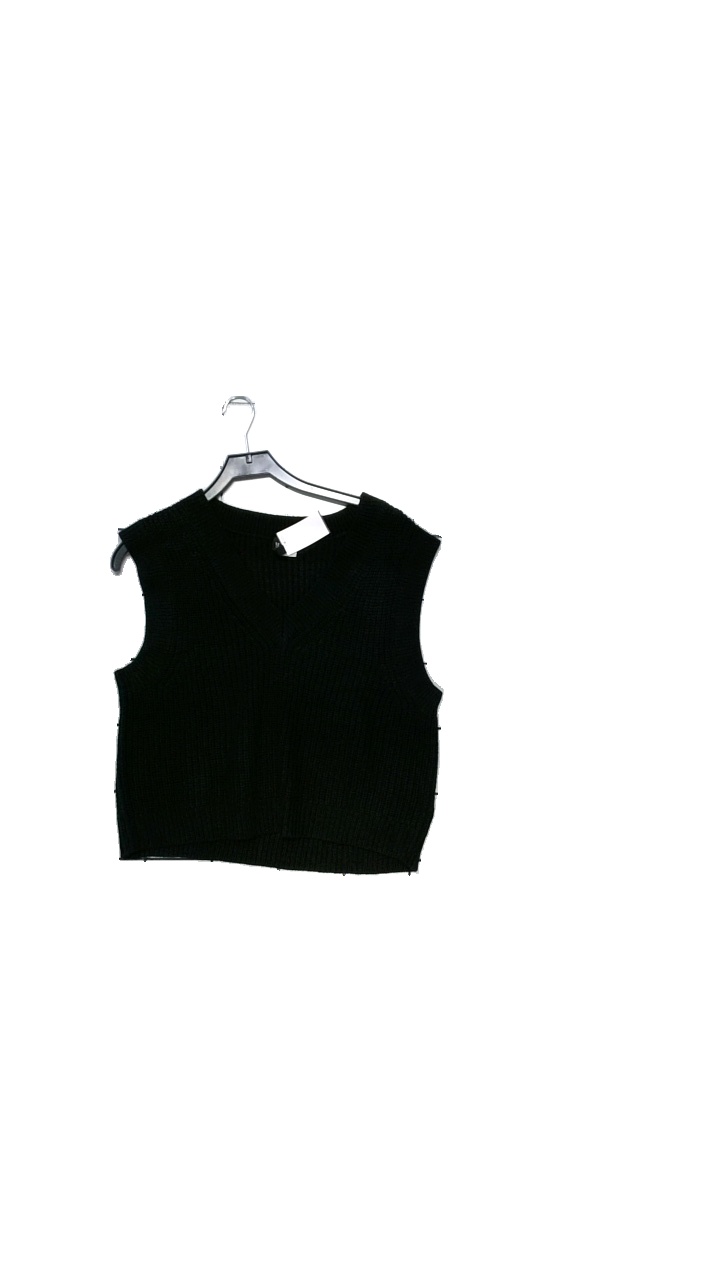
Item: Vest (Ladies)
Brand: H&m
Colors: Black
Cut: Regular
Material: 100% acrylic
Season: All
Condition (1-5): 4
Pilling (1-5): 3
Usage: Reuse
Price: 50-100